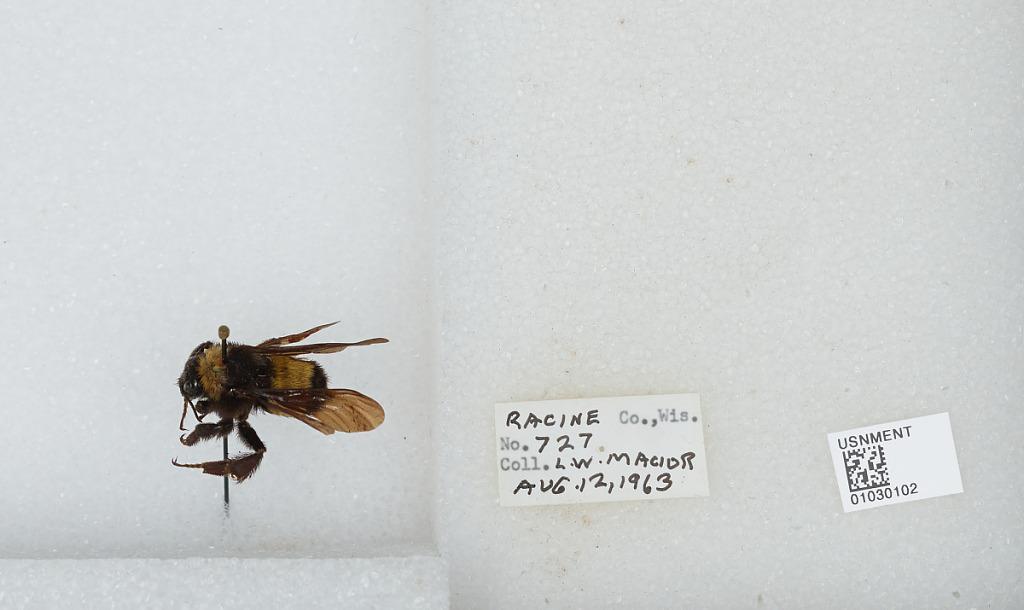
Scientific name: Bombus (Fervidobombus) pensylvanicus pensylvanicus (De Geer)
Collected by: L. Macior
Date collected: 1963-8-12
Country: United States
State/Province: Wisconsin
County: Racine
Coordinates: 42.78, -87.76